Enzo Tortora

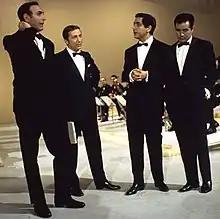
Tortora (on the right) with Pippo Baudo, Mike Bongiorno, and Corrado Mantoni

Tortora was born in Genoa, Italy. After taking a degree in journalism in his native city, he worked in theatre with Paolo Villaggio before joining the RAI, Italy's state radio and television corporation, as a radio announcer. In 1956, he first appeared on television and presented programmes such as "Domenica Sportiva" and "Giochi senza frontiere". In 1969, he was fired by RAI when he described the company's managers as a group of boy scouts trying to pilot a supersonic jet plane unsuccessfully. Subsequently, he worked for several private TV stations and various newspapers, before returning to RAI in 1977.